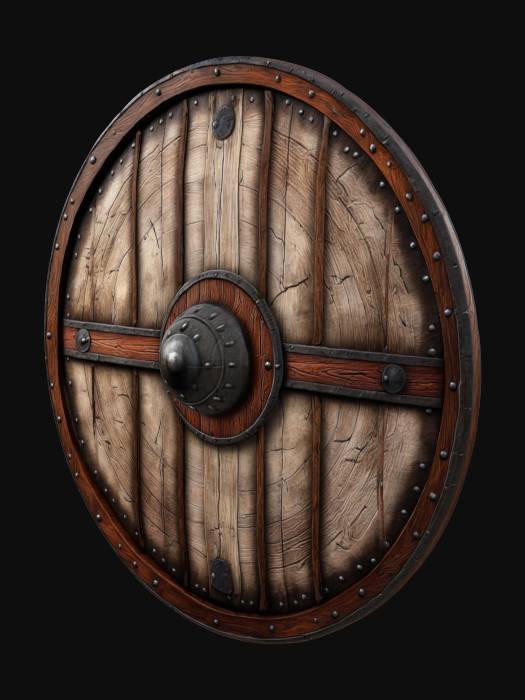
미적 점수 (1~10점): 8